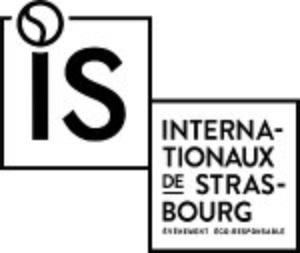
Les Internationaux de Strasbourg est un tournoi de tennis féminin du circuit professionnel WTA. L'épreuve se tient depuis 1987 chaque année au mois de mai, une semaine avant les Internationaux de France de tennis, dans le quartier du Wacken. Un tournoi de tennis masculin du circuit WCT, disputé en salle sur moquette, a été organisé en mars 1982.